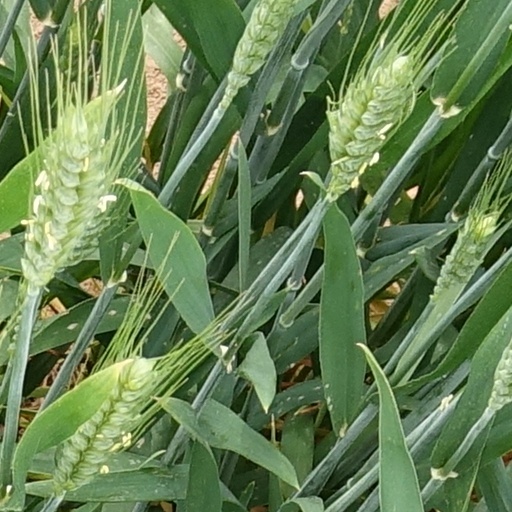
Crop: wheat